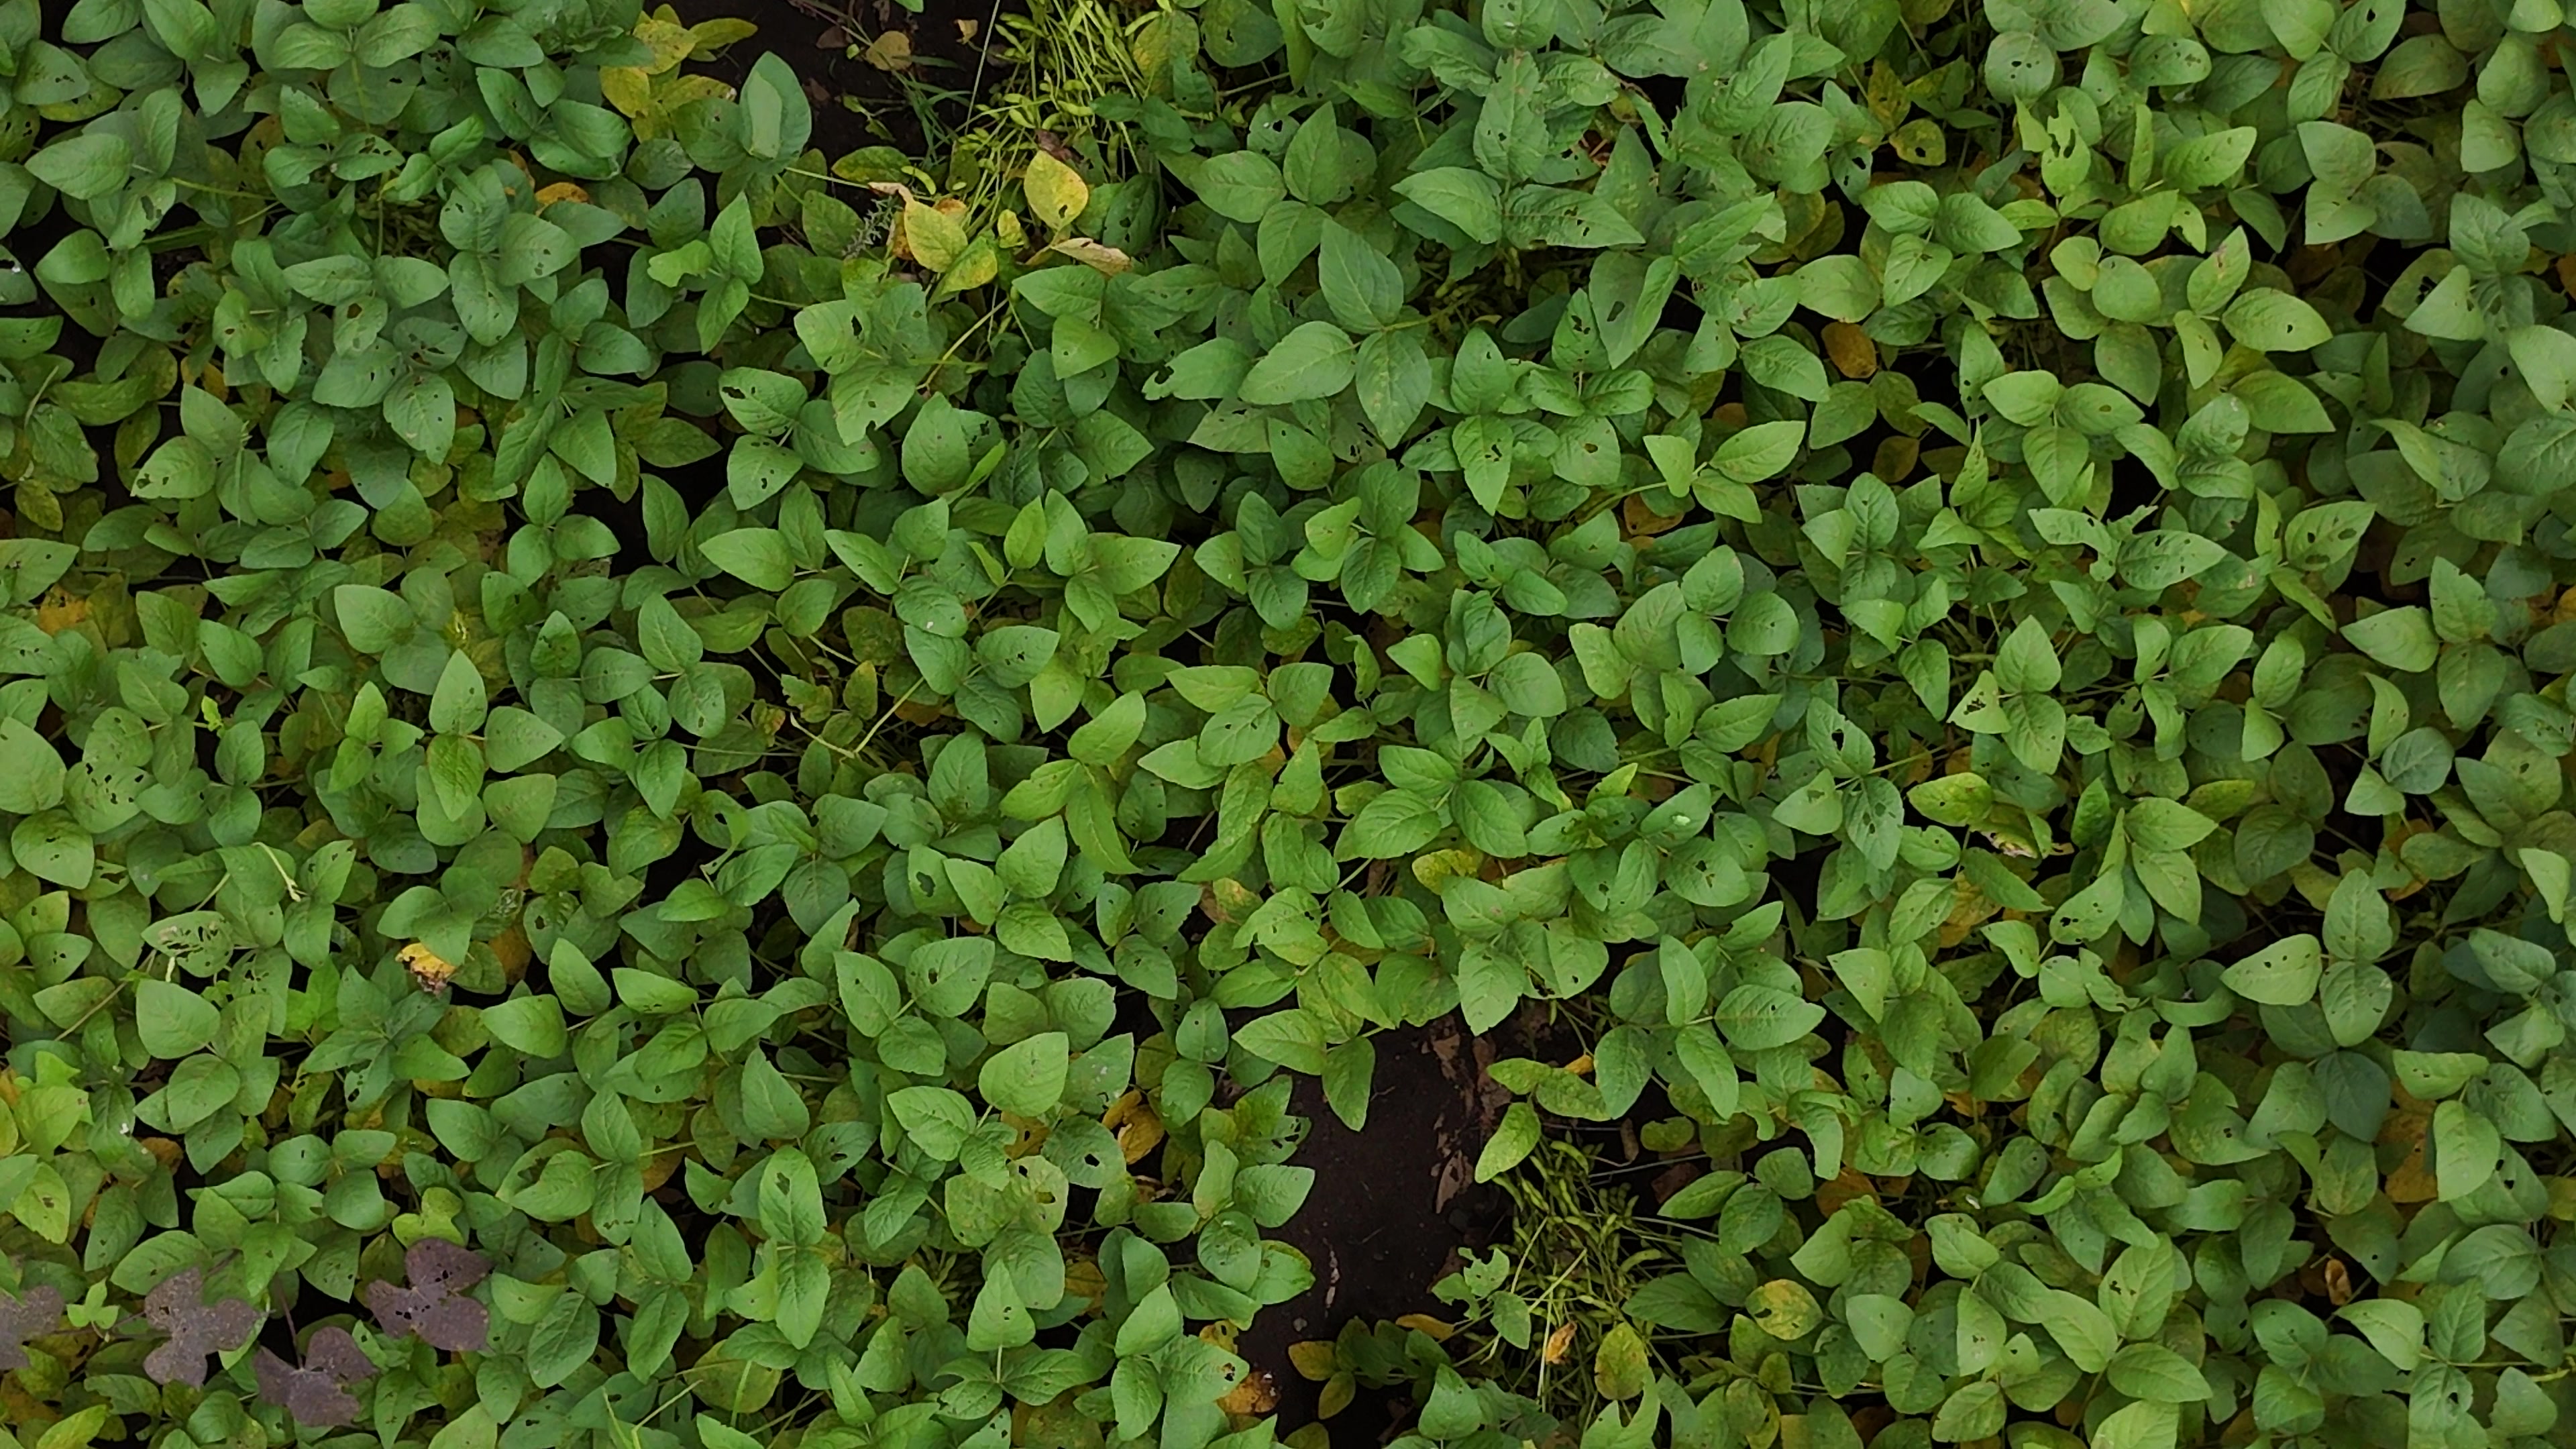
Label: Mosaic